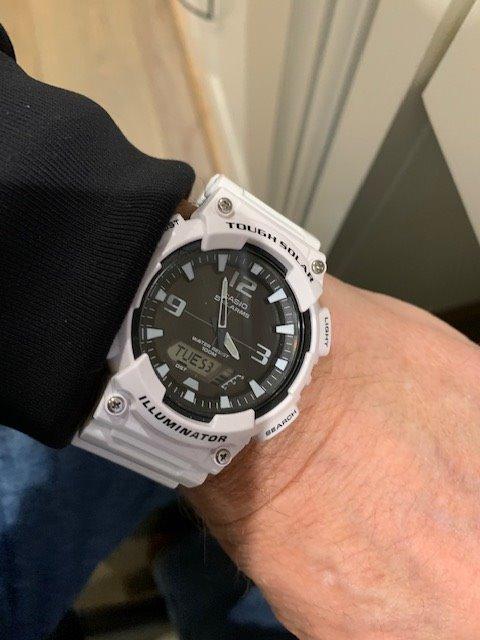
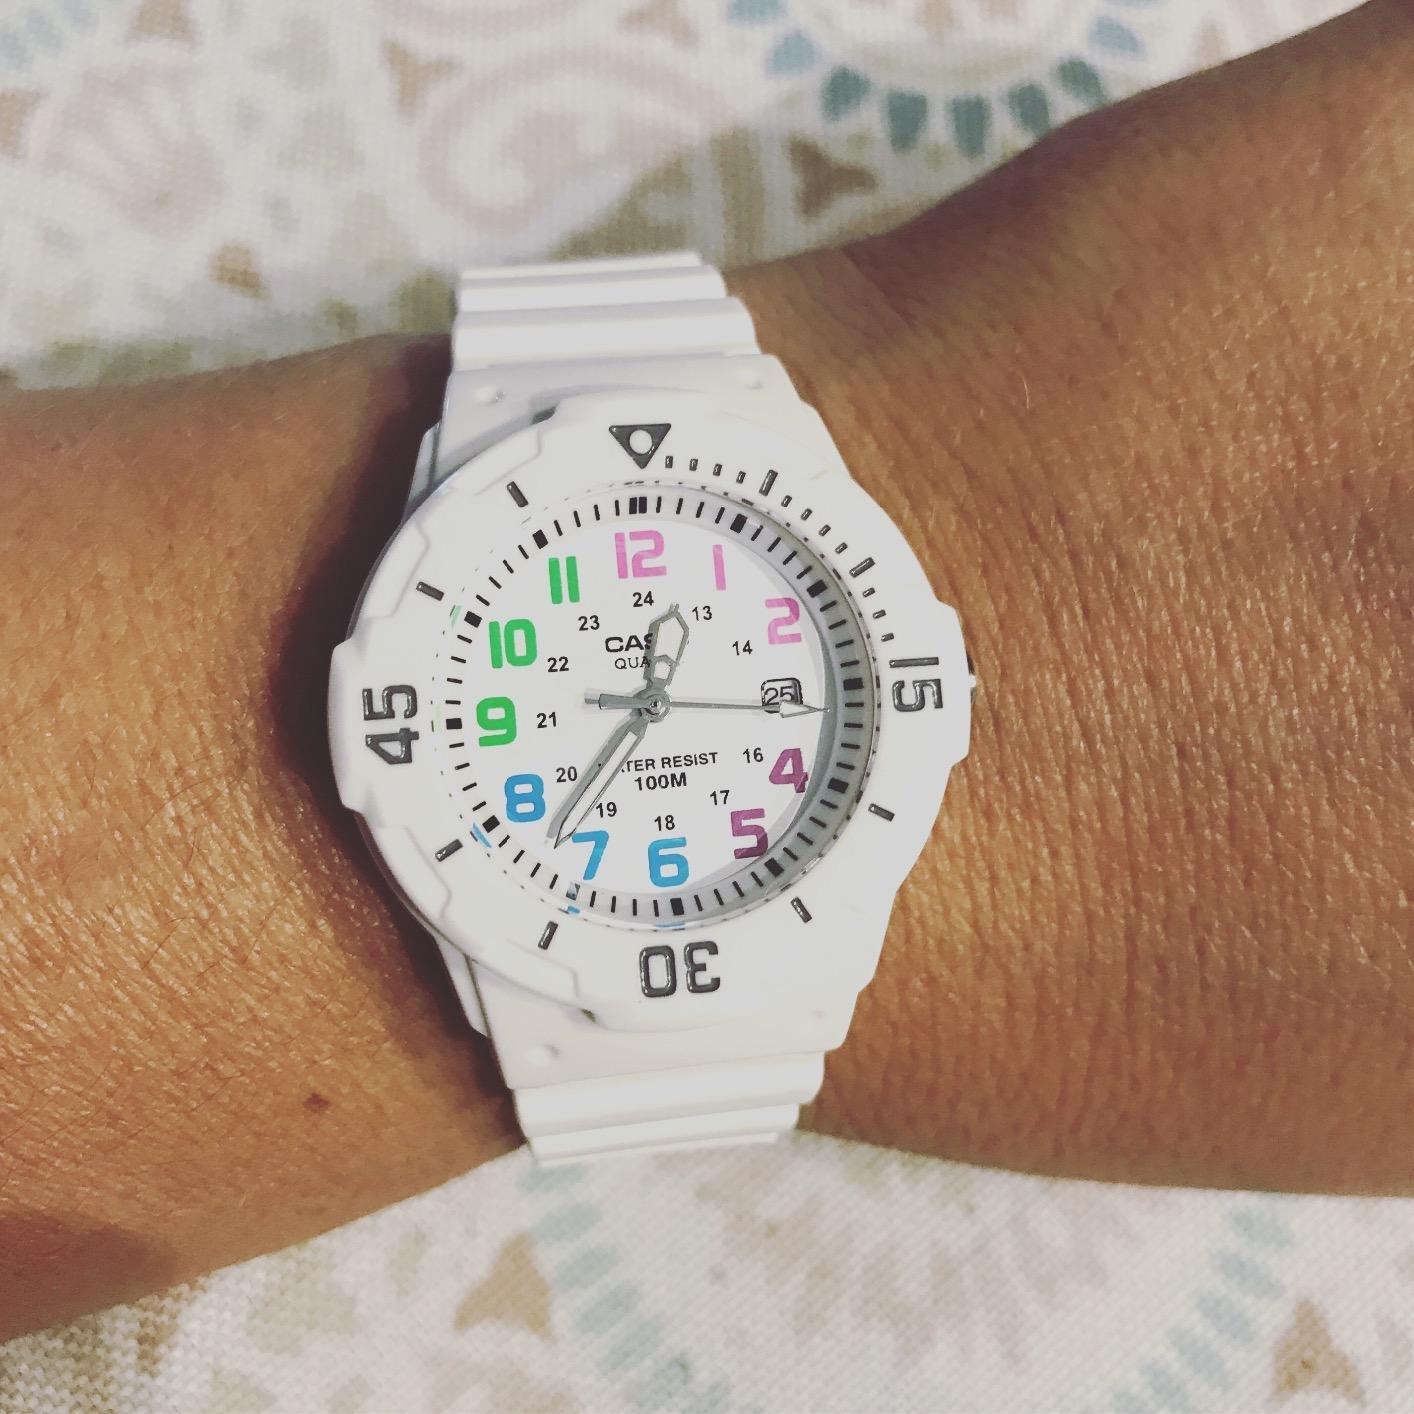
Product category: accessories_watch
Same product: no